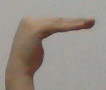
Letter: haa